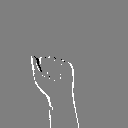
ASL letter: a